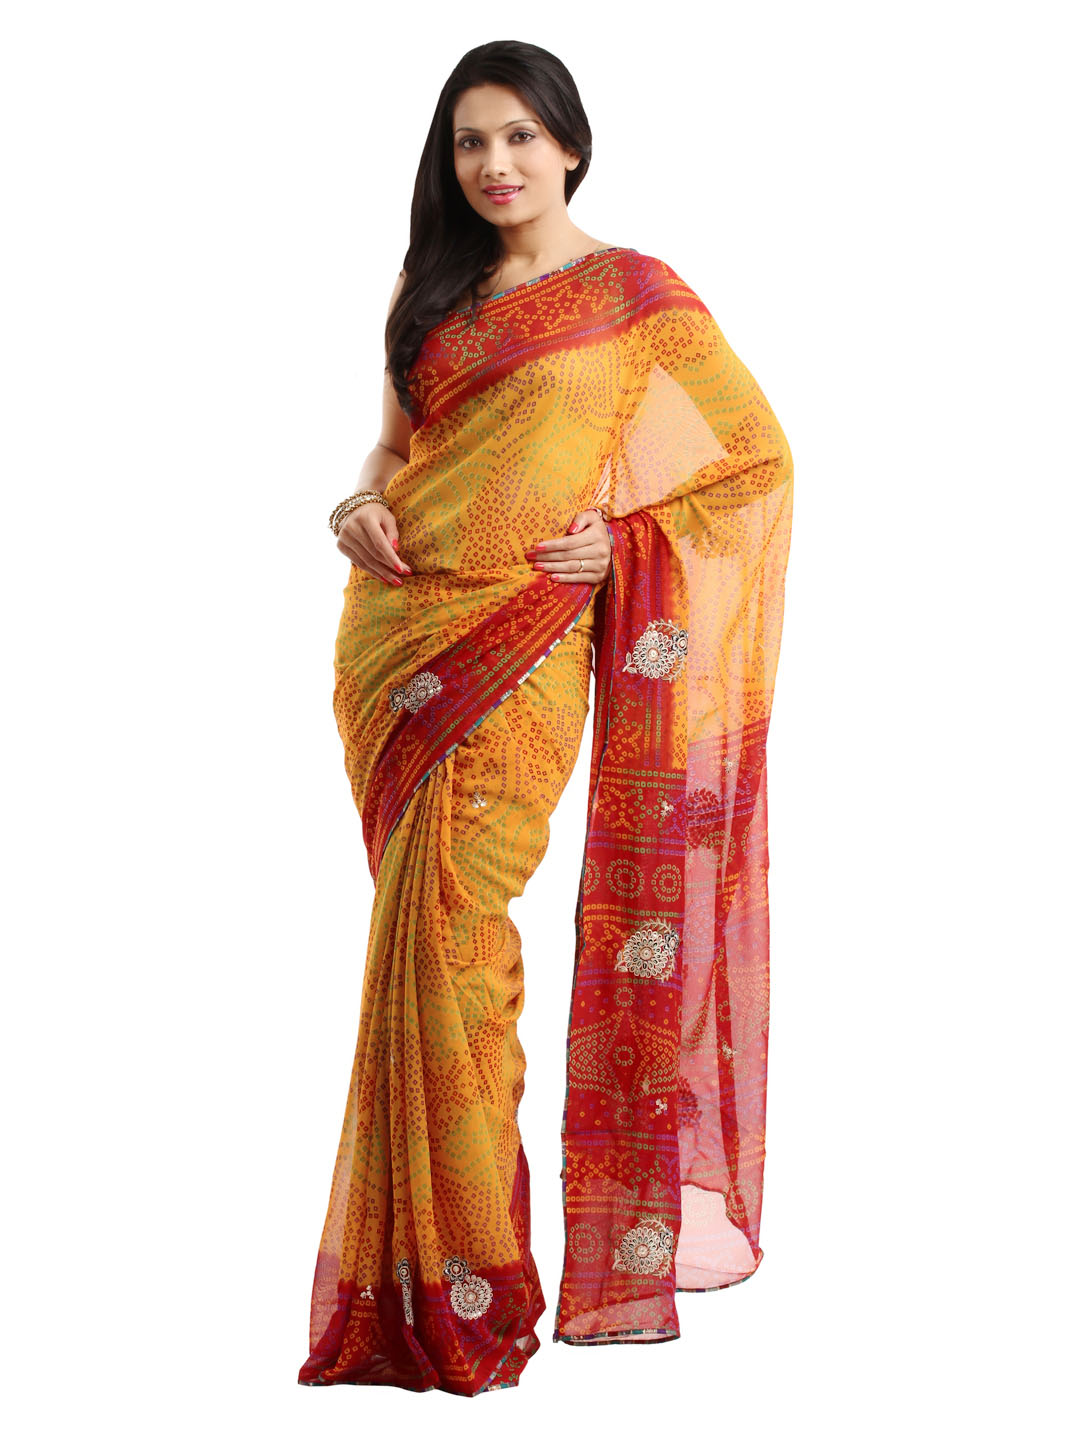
FNF Yellow and Red Printed Bandhani Sari
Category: Apparel / Saree / Sarees
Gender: Women
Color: Yellow
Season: Fall 2012
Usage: Ethnic